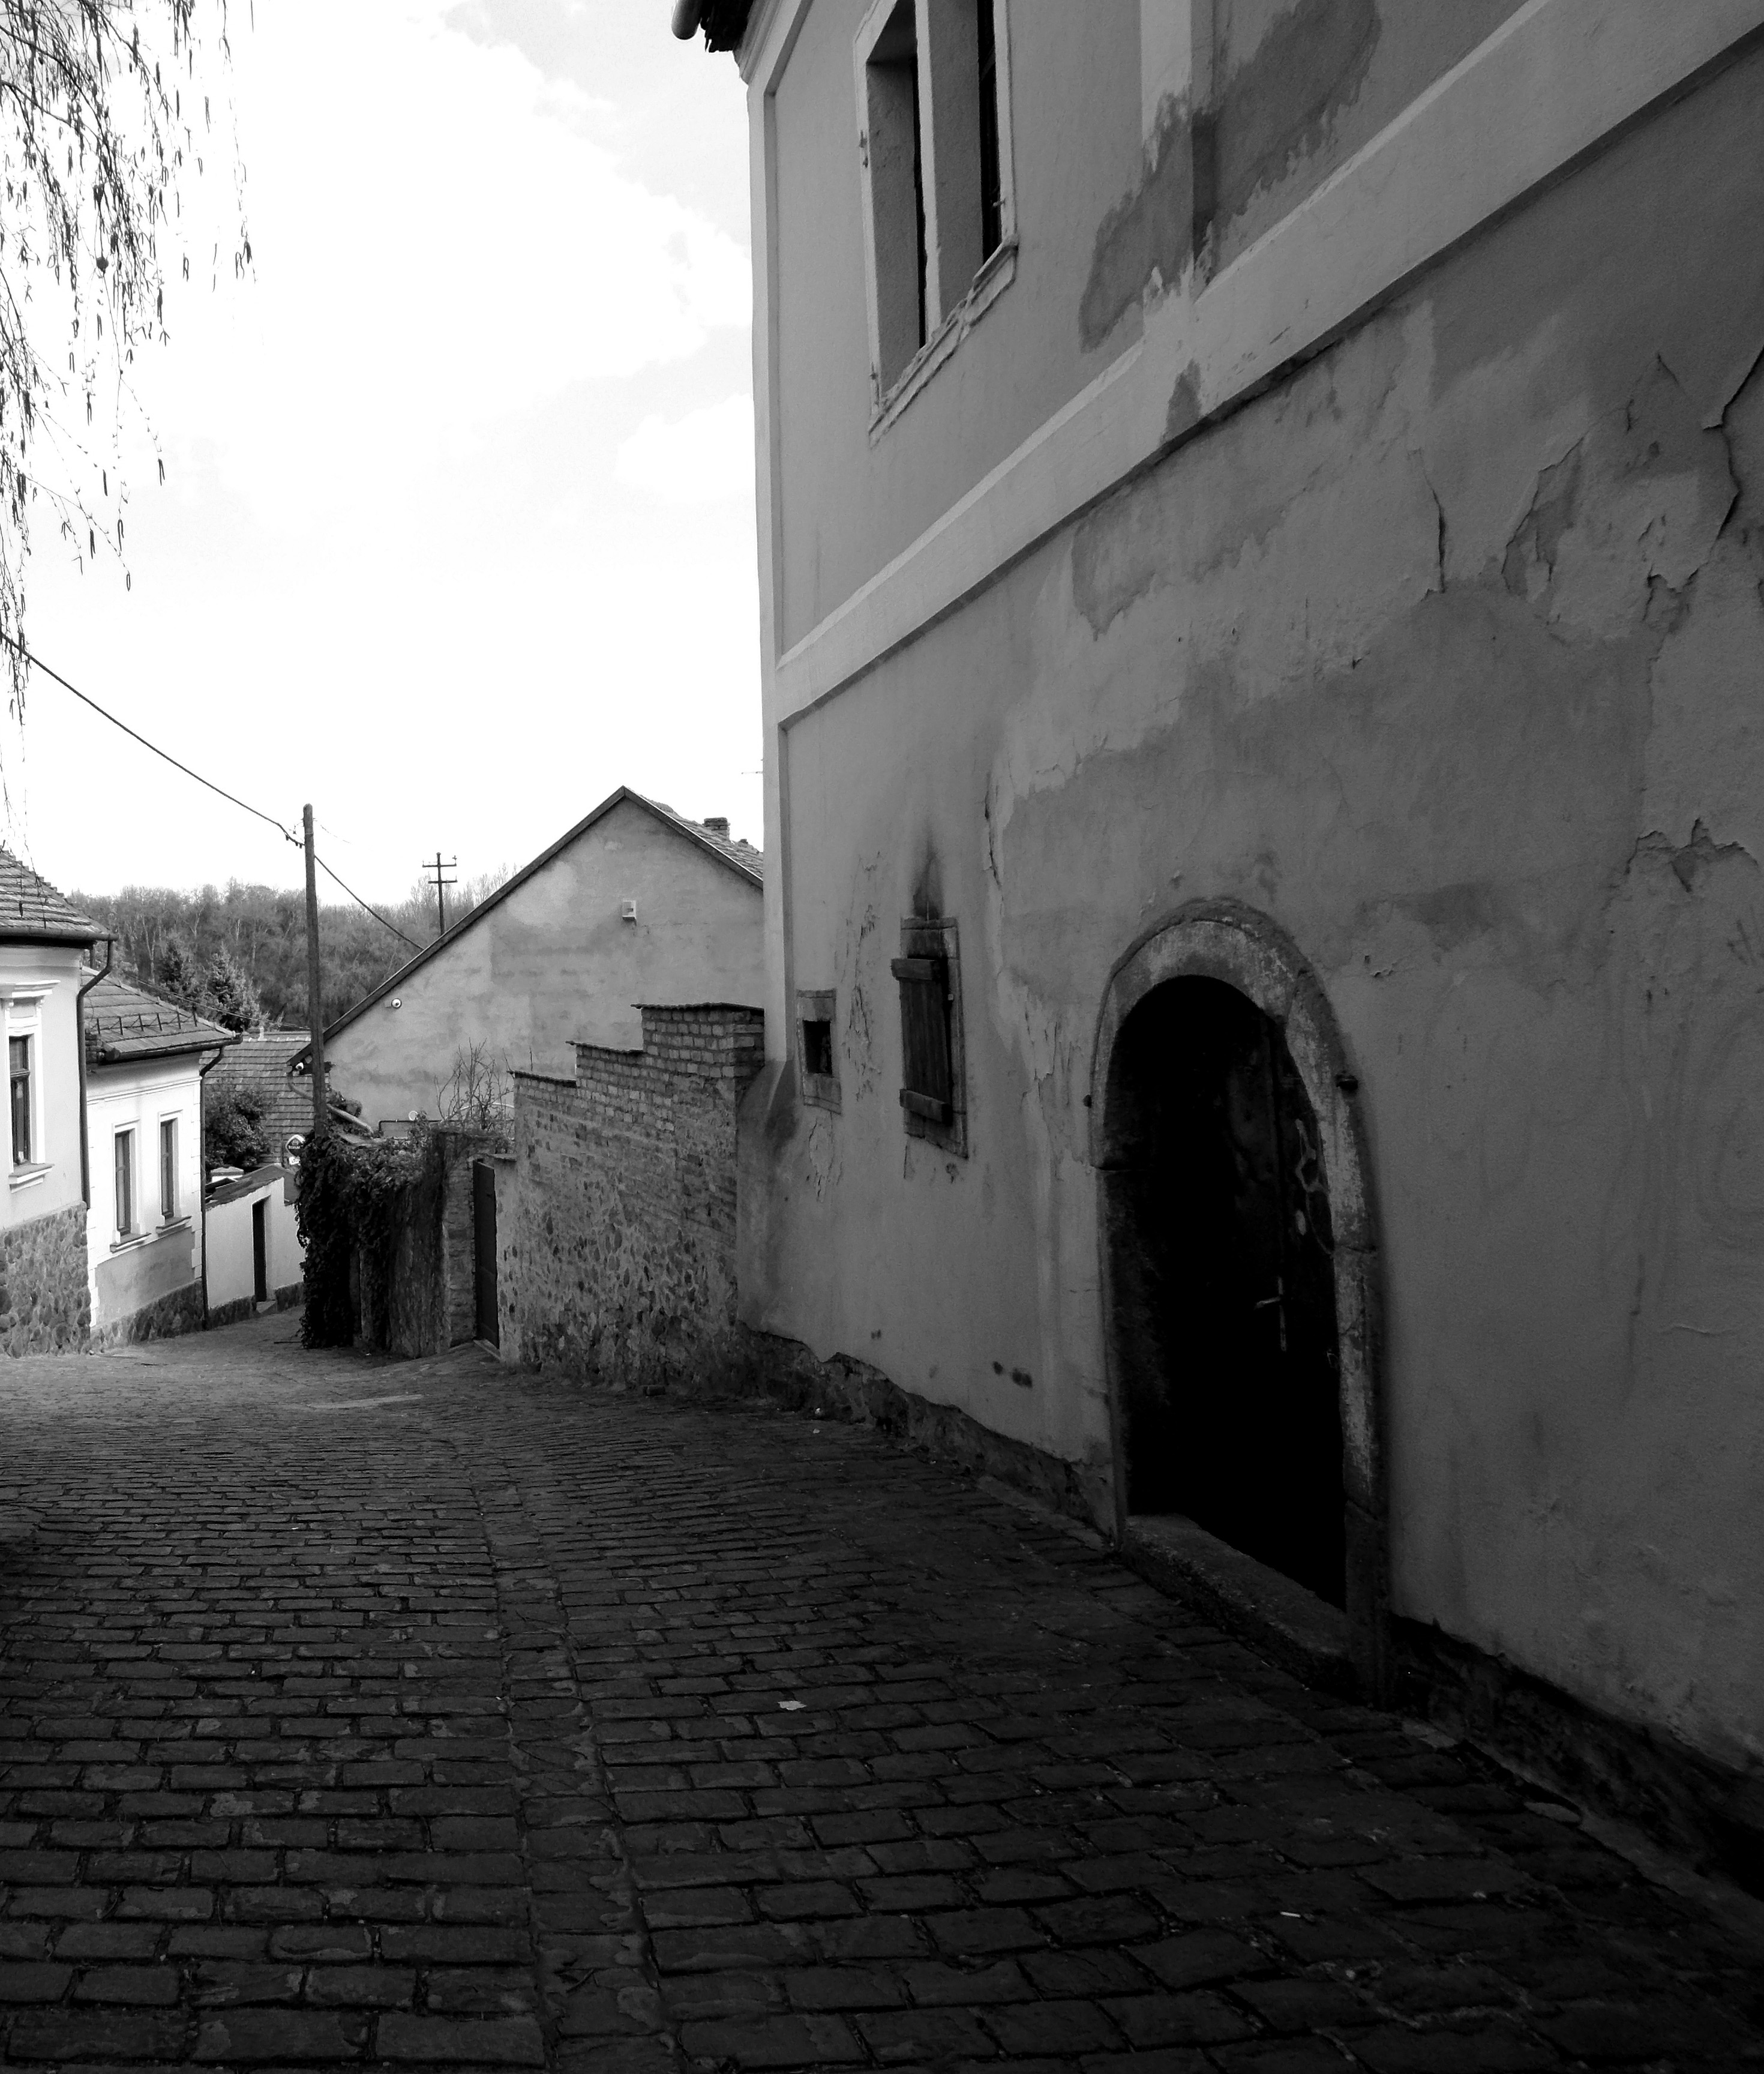
house, white, black, town, sky, black and white, alley, road, street, infrastructure, wall, monochrome photography, neighbourhood, architecture, photography, phenomenon, monochrome, lane, arch, window, history, facade, building, city, road surface, cobblestone